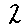
Label: 2